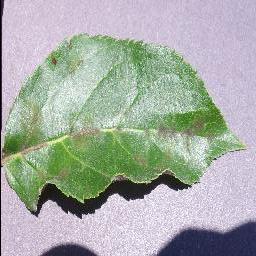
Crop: apple
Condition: scab